Ford Edge

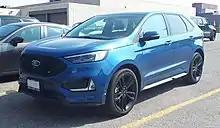
Ford Edge ST (Canada)

Ford also offered a new model of the Edge, the ST, instead of the Sport as the top trim level for the line. It features a 2.7 L EcoBoost twin-turbocharged V6 engine producing , a modest increase over the 2018 Sport, which used the same engine. ST styling includes a dark-finished mesh front grille, aluminum-alloy wheels, and unique interior.